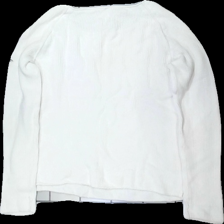
View: back
Type: Sweater
Category: Ladies
Brand: Not in the list
Colors: White
Material: 100% bomull
Pattern: Logo print
Cut: C-collar
Season: All
Stains: Major
Damage: svett fläckar
Damage location: top center
Damage 2: smuts fläckar
Damage 2 location: middle center
Damage 3: smuts fläckar
Damage 3 location: top left
Price range: <50
Recommended usage: Export
Description: virkad sweater